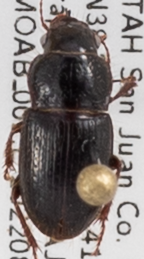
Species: Piosoma setosum
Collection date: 2022-08-09
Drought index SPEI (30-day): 0.184
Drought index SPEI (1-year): -0.88
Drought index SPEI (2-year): -2.09